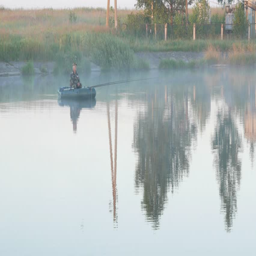
inflatable boat with a male fisherman on a lake in the fog .